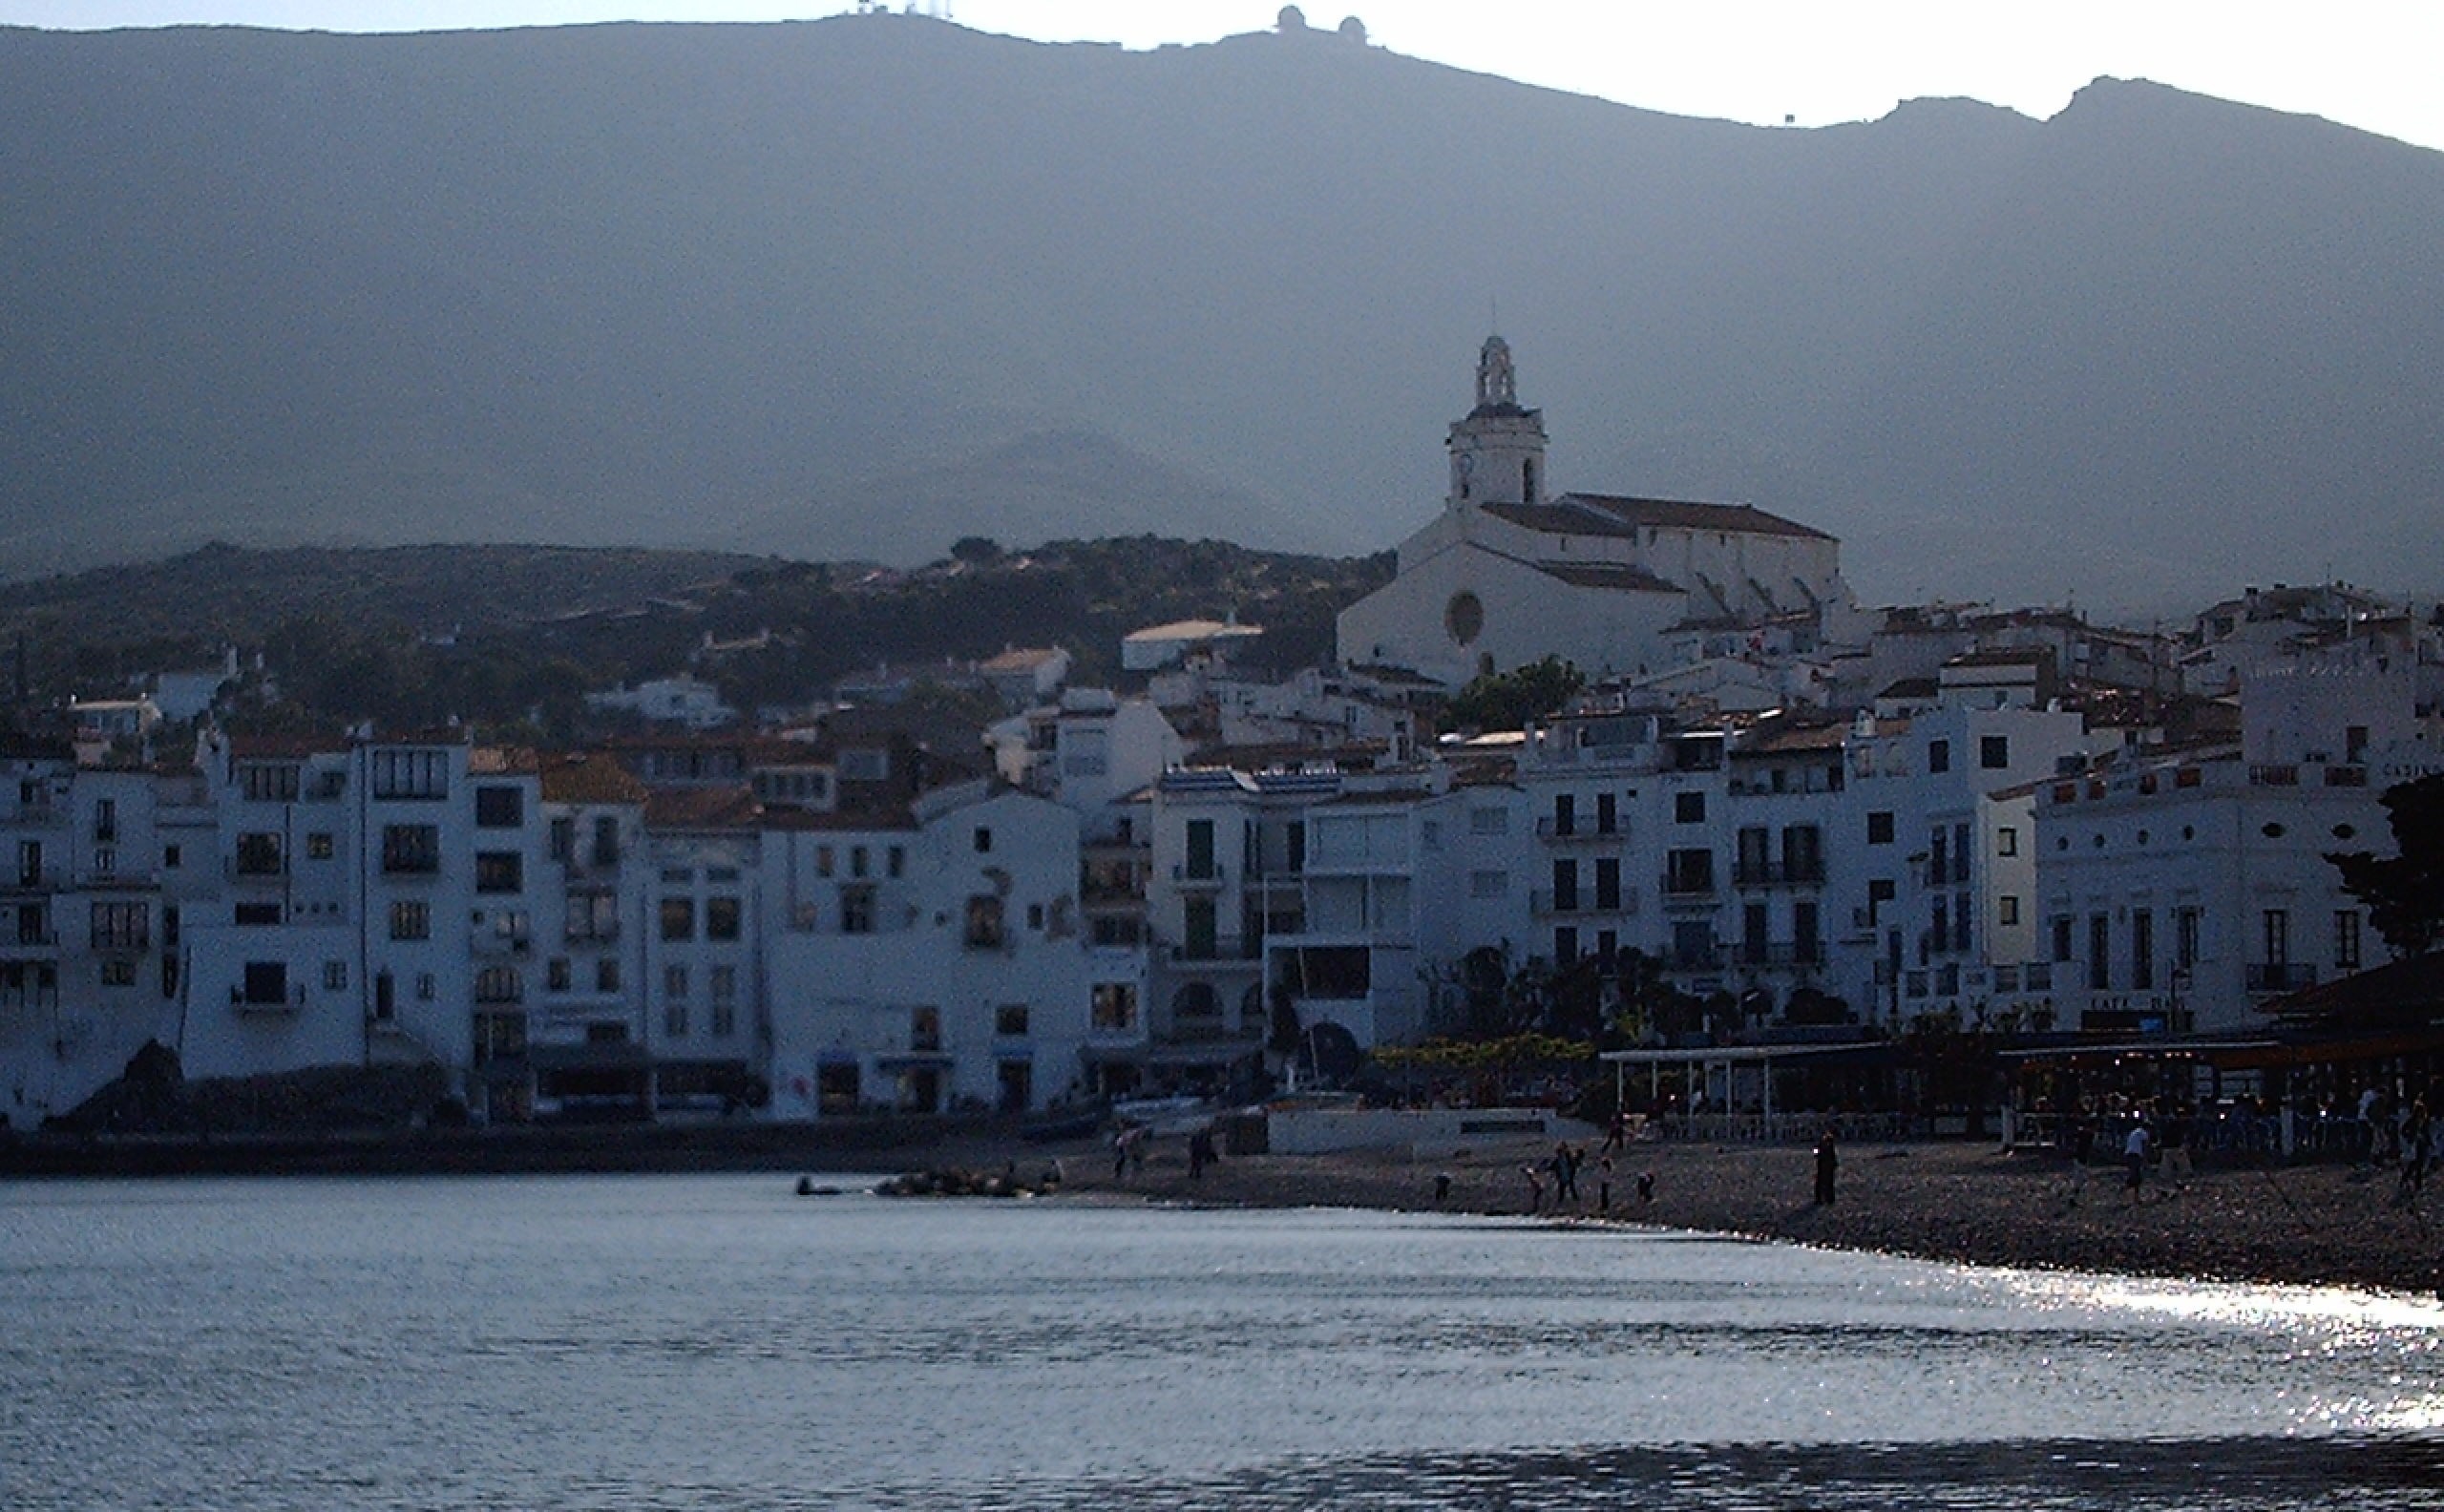
sea, coast, horizon, mountain, snow, winter, skyline, town, city, river, cityscape, panorama, dusk, evening, weather, bay, landmark, spain, cadaques, costa brava